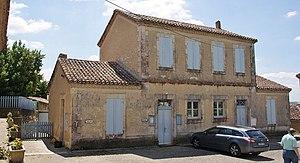
La Mairie
Saint-Créac est une commune française située dans le département du Gers en région Occitanie.